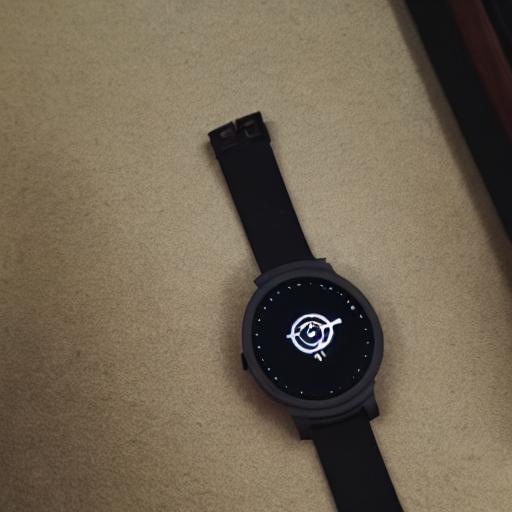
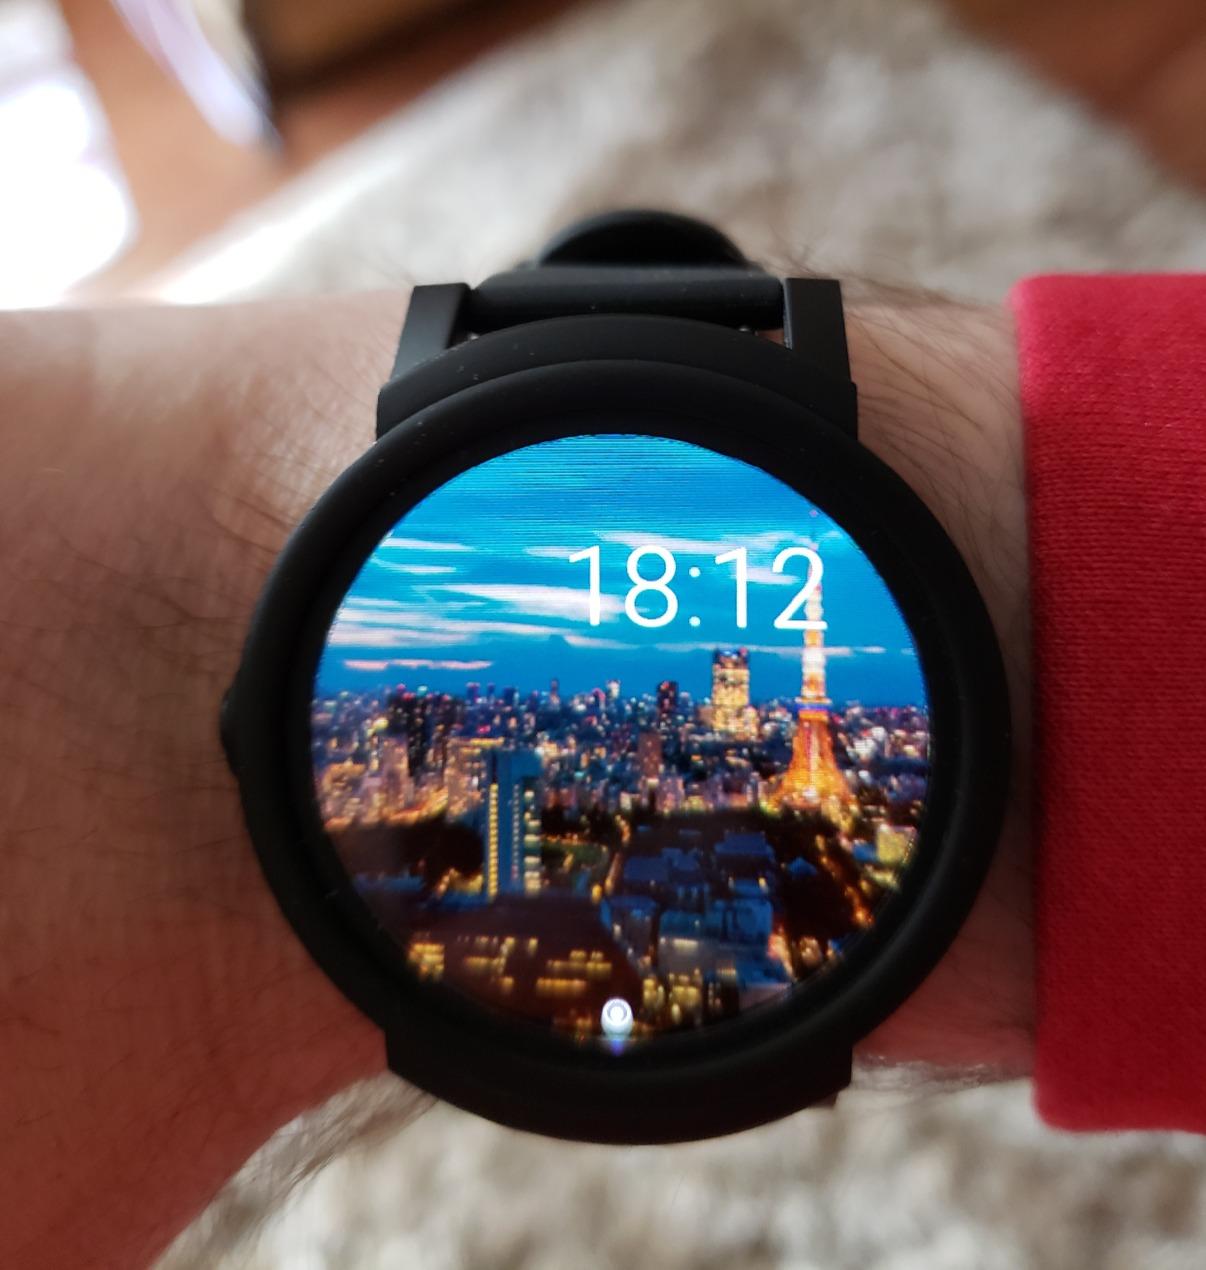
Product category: smartwatch
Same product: no